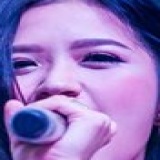
ca sĩ Suni Hạ Linh